Daniel Craycraft House

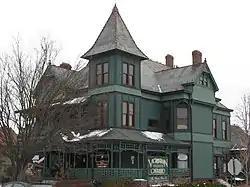
Daniel Craycraft House, January 2011

Daniel Craycraft House is a historic home located at Noblesville, Hamilton County, Indiana. It was built in 1892, and is a large -story, Queen Anne style frame dwelling. It features a three-story, square corner tower; cross-gables; steep gable-on-hip roof; porches and balconies; and contrasting textures and materials.